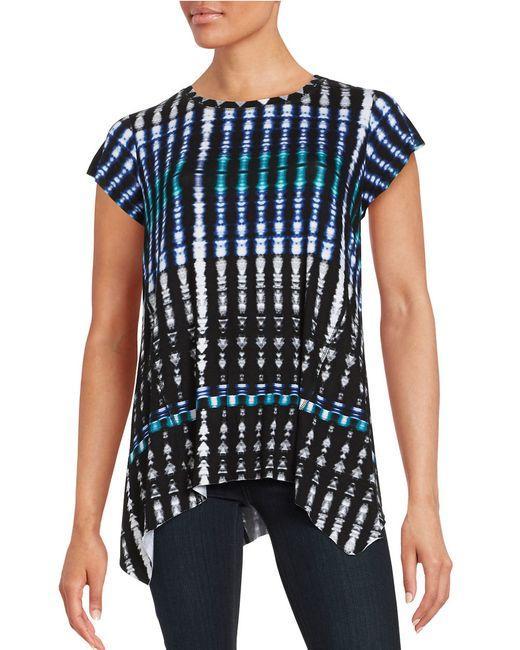
Damen Kurzarm-Top mit mehrfarbigem Muster und mehrfarbigem Oberteil mit schwarzer, schmal geschnittener Hose